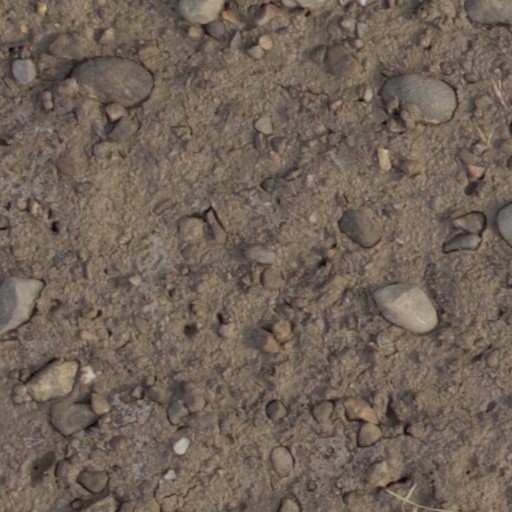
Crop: wheat